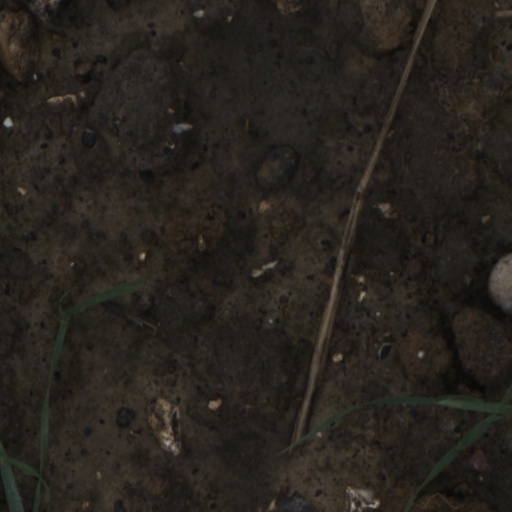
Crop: wheat